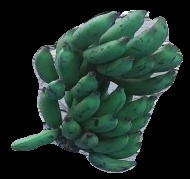
Variety: elakki-bale
Grade: grade3